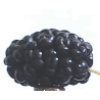
Label: Mulberry 1